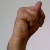
The image shows a hand gesture representing the letter 'N' in Indian Sign Language.